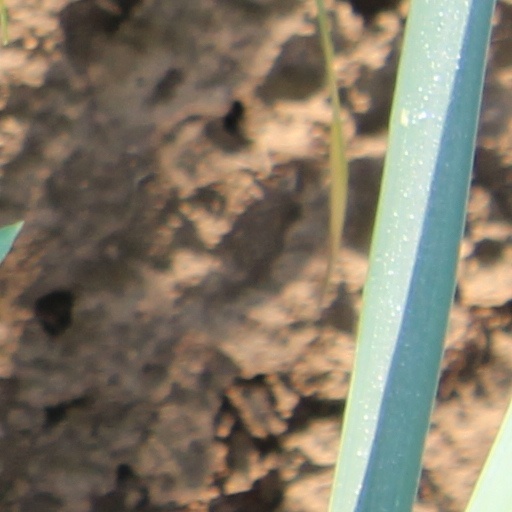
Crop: wheat